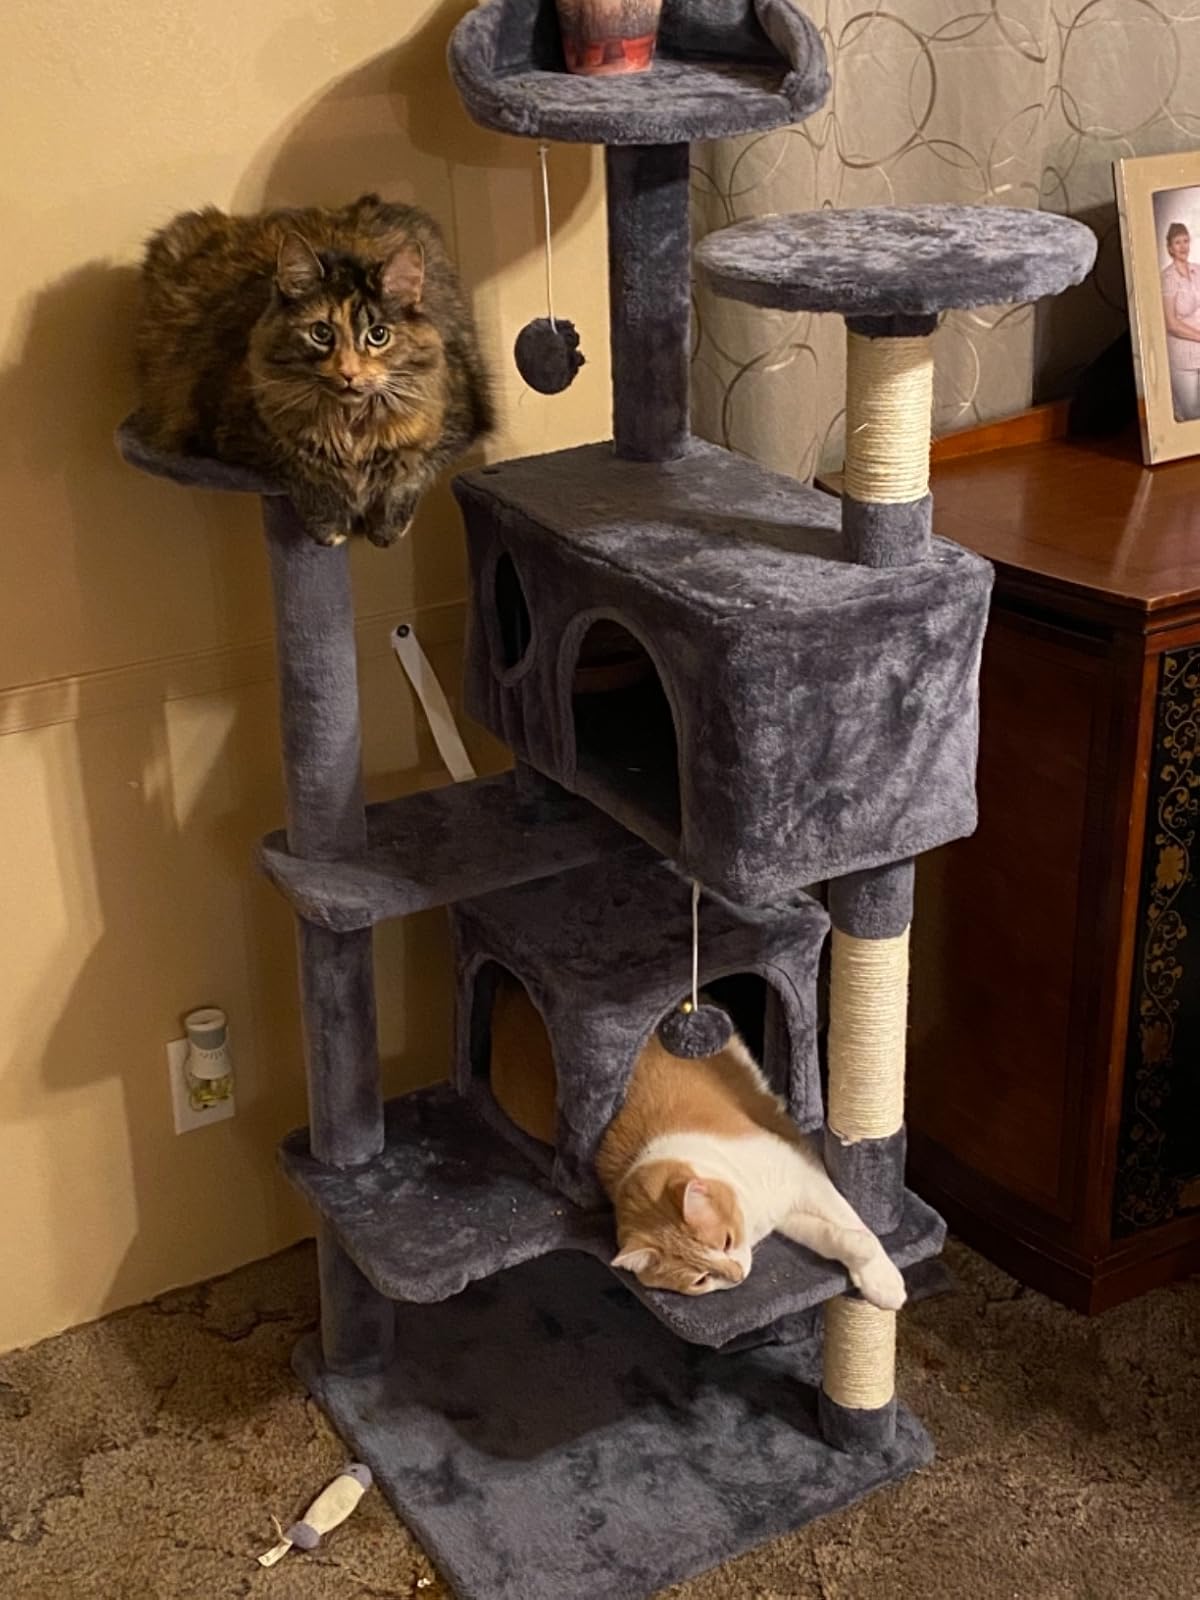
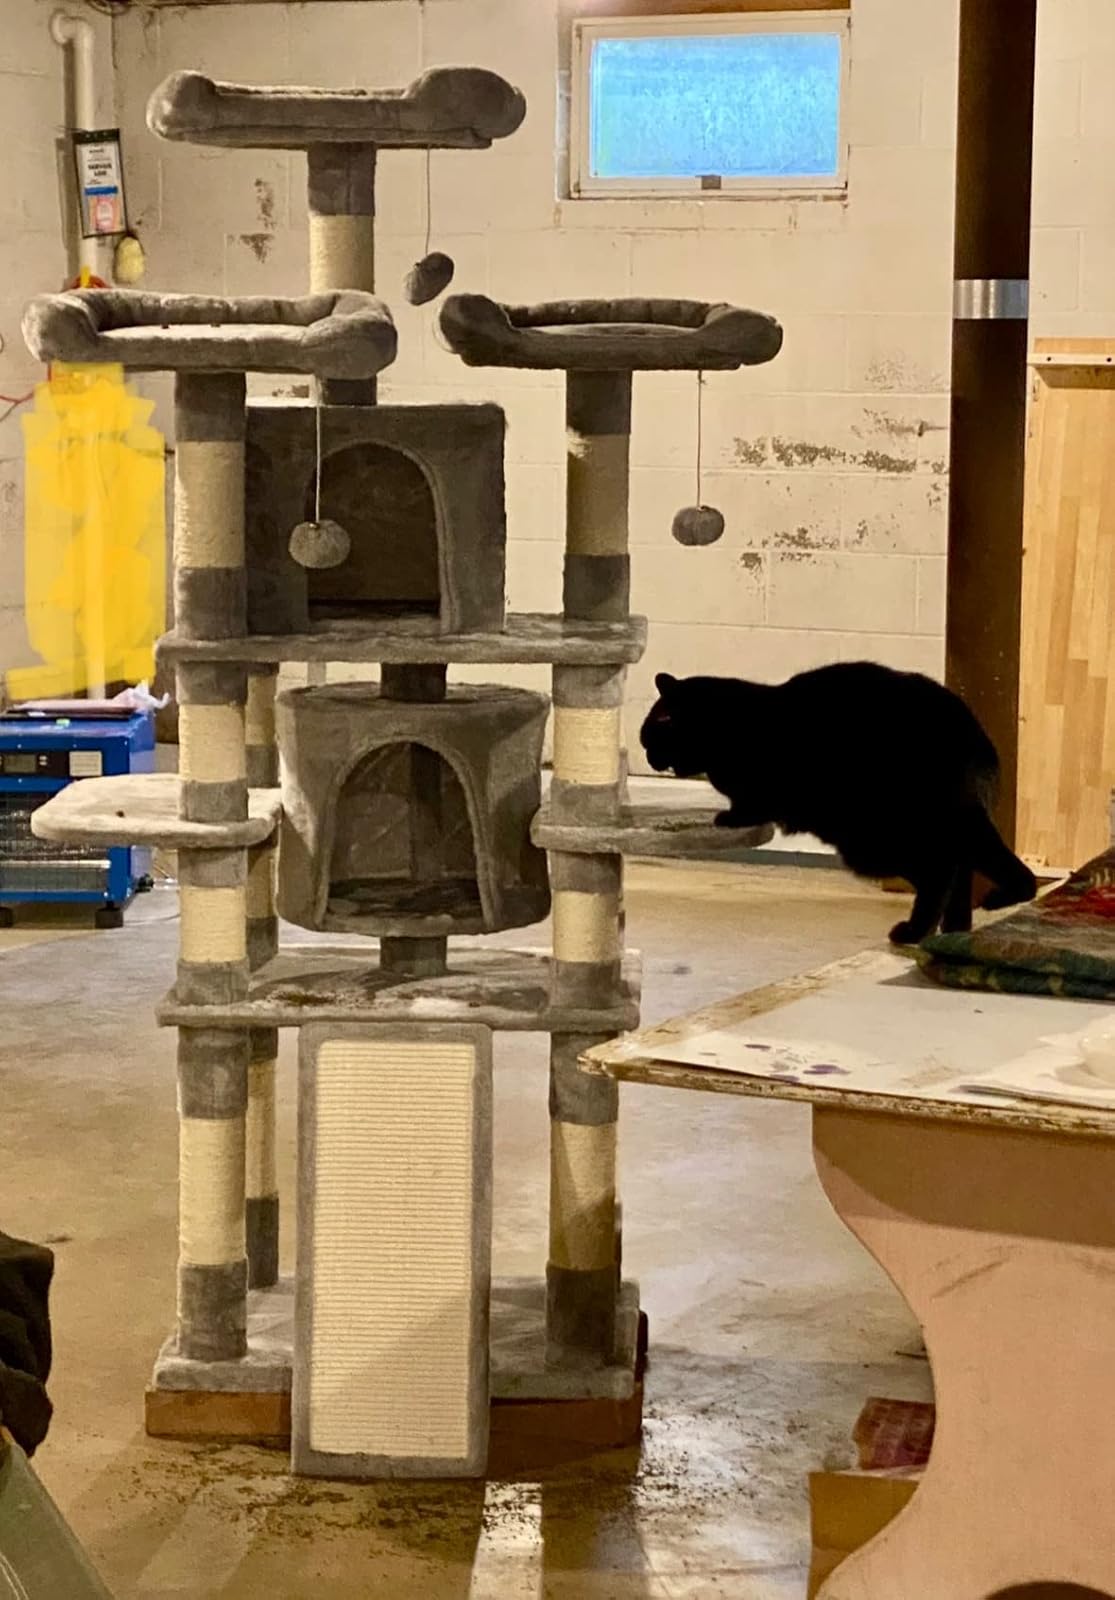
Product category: items_cat tree
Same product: no